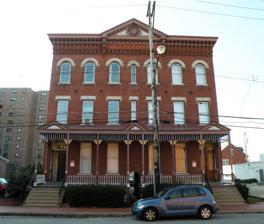
Building: Hoene-Werle House
Country: United States of America
Year built: 1887
Historic house in Pennsylvania, United States United States historic place Hoene-Werle House U.S. National Register of Historic Places Show map of Pittsburgh Show map of Pennsylvania Show map of the United States Location 1313-1315 Allegheny Ave., Pittsburgh, Pennsylvania Coordinates 40°27′5″N 80°0′59″W / 40.45139°N 80.01639°W / 40.45139; -80.01639 Area 0.2 acres (0.081 ha) Built 1887 NRHP reference No. 84000533 Added to NRHP November 15, 1984 The Hoene-Werle House , which is located in the Manchester neighborhood of Pittsburgh , Pennsylvania , was built in 1887 as a double house with a courtyard in the rear and a complex molded brick and millwork cornice in the front. It was listed on the National Register of Historic Places in 1984. It is also part of the Manchester Historic District History and architectural features German immigrants Herman H. Hoene, who owned a retail piano store, and Fred H. Werle, a druggist, originally owned the house. The house was abandoned then acquired by the city in the 1970s and then bought in the 1980s and restored. The Hoene-Werle House was listed on the National Register of Historic Places in 1984. It is also part of the Manchester Historic District See also Emmanuel Episcopal Church (Pittsburgh, Pennsylvania) - church designed by Henry Hobson Richardson located two blocks south on Allegheny Avenue. References